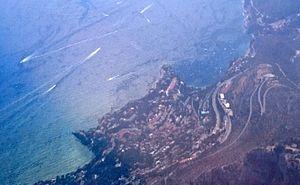
Quartier de la Mala au Cap-d'Ail.
Cap-d'Ail est une commune française située dans le département des Alpes-Maritimes en région Provence-Alpes-Côte d'Azur, à la limite ouest de Monaco. Ses habitants sont appelés les Cap-d'Aillois. La commune tire son nom du cap éponyme, situé sur son territoire.